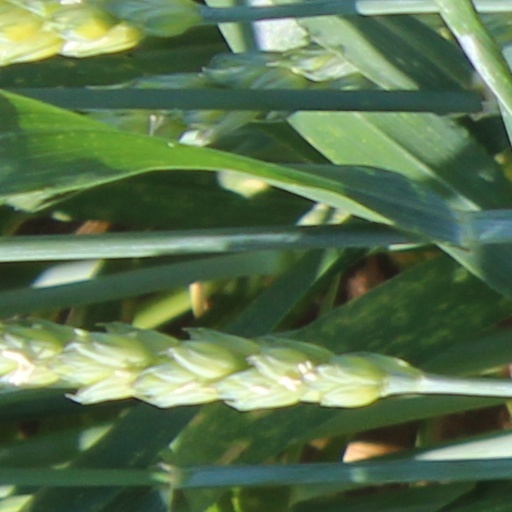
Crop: wheat